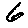
Label: 6